Biangbiang noodles

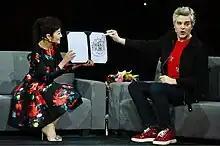
American singer and TV personality in China Slater Rhea writes and explains a "biáng" character on Xi'an TV.

The noodles are thick and belt-like, and are usually hand-made. For most of their existence, they have been an obscure dish local to Xi'an, eaten by workers lacking the time to make thinner noodles. More recently, the noodles have become more widely known across China, in a rise driven to some extent by social media interest in the esoteric character used to write "biáng".